Eugen Boermel

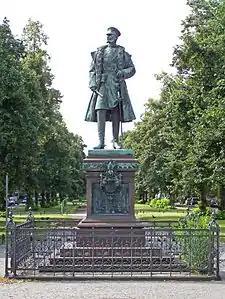
Monument to Prince Albert of Prussia

In 1896, he was awarded a contract for the monumental Siegesallee (Victory Avenue) project being organized by Kaiser Wilhelm II. This honor was not achieved easily, however, as slanderous letters were directed against him, hateful anti-semitic comments were made about his wife, and a scandal soon developed. The Kaiser directed Reinhold Begas (who was overseeing the selection process) to make sure the proceedings were kept secret.